The Paladin (Garfield novel)

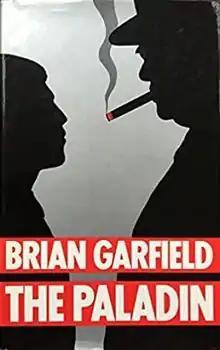
First edition

The Paladin is a 1979 historical novel by Brian Garfield. Supposedly based on a true story, it is about a young boy "Christopher Creighton" who befriends Winston Churchill in the mid 1930s and then goes on to take an active role in a number of World War II operations including: informing Churchill in advance of the surrender of Belgium leading to the Dunkirk evacuation, stopping the Americans from being warned of the Attack on Pearl Harbor by sinking a submarine, and misleading the Germans about the Normandy invasion.